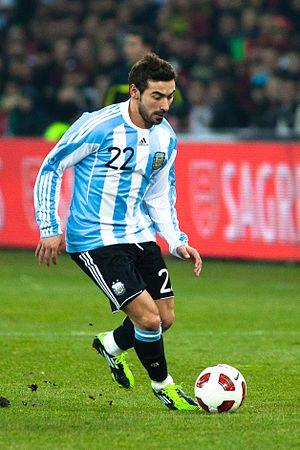
Ezequiel Iván Lavezzi, né le 3 mai 1985 à Villa Gobernador Gálvez dans la province de Santa Fe en Argentine, est un footballeur international argentin évoluant au poste d'attaquant de soutien du début des années 2000 à la fin des années 2010.
La saison 2013-2014 du Paris Saint-Germain est la 44ᵉ saison de son histoire et la 40ᵉ consécutive du club de la capitale en première division.